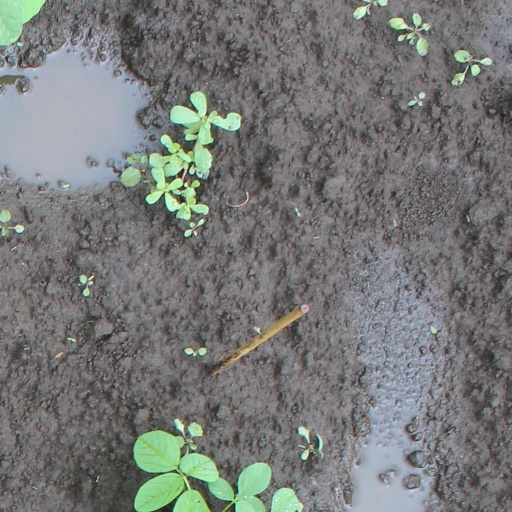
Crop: soybean